Cationic liposome

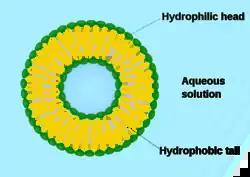
Schematic of a monolamellar liposome. The hydrophilic head of the phospholipid faces outwards while the hydrophobic tail faces inwards, forming a lipid bilayer.

In the 1960s, Alec D. Bangham discovered liposomes as concentric lipid bilayers surrounding an aqueous center, based on his research at the University of Cambridge Babraham Institute. The first formulations were designed using all natural lipids. In 1987, Philip Felgner published the first approach to using cationic lipids to transfect DNA into cells, based on his research into cationic lipids at Syntex from 1982 to 1988. Felgner introduced the first cationic lipid used for gene delivery, "N"-[1-(2,3-dioleyloxy)propyl]-"N","N","N"-trimethylammonium chloride (DOTMA).